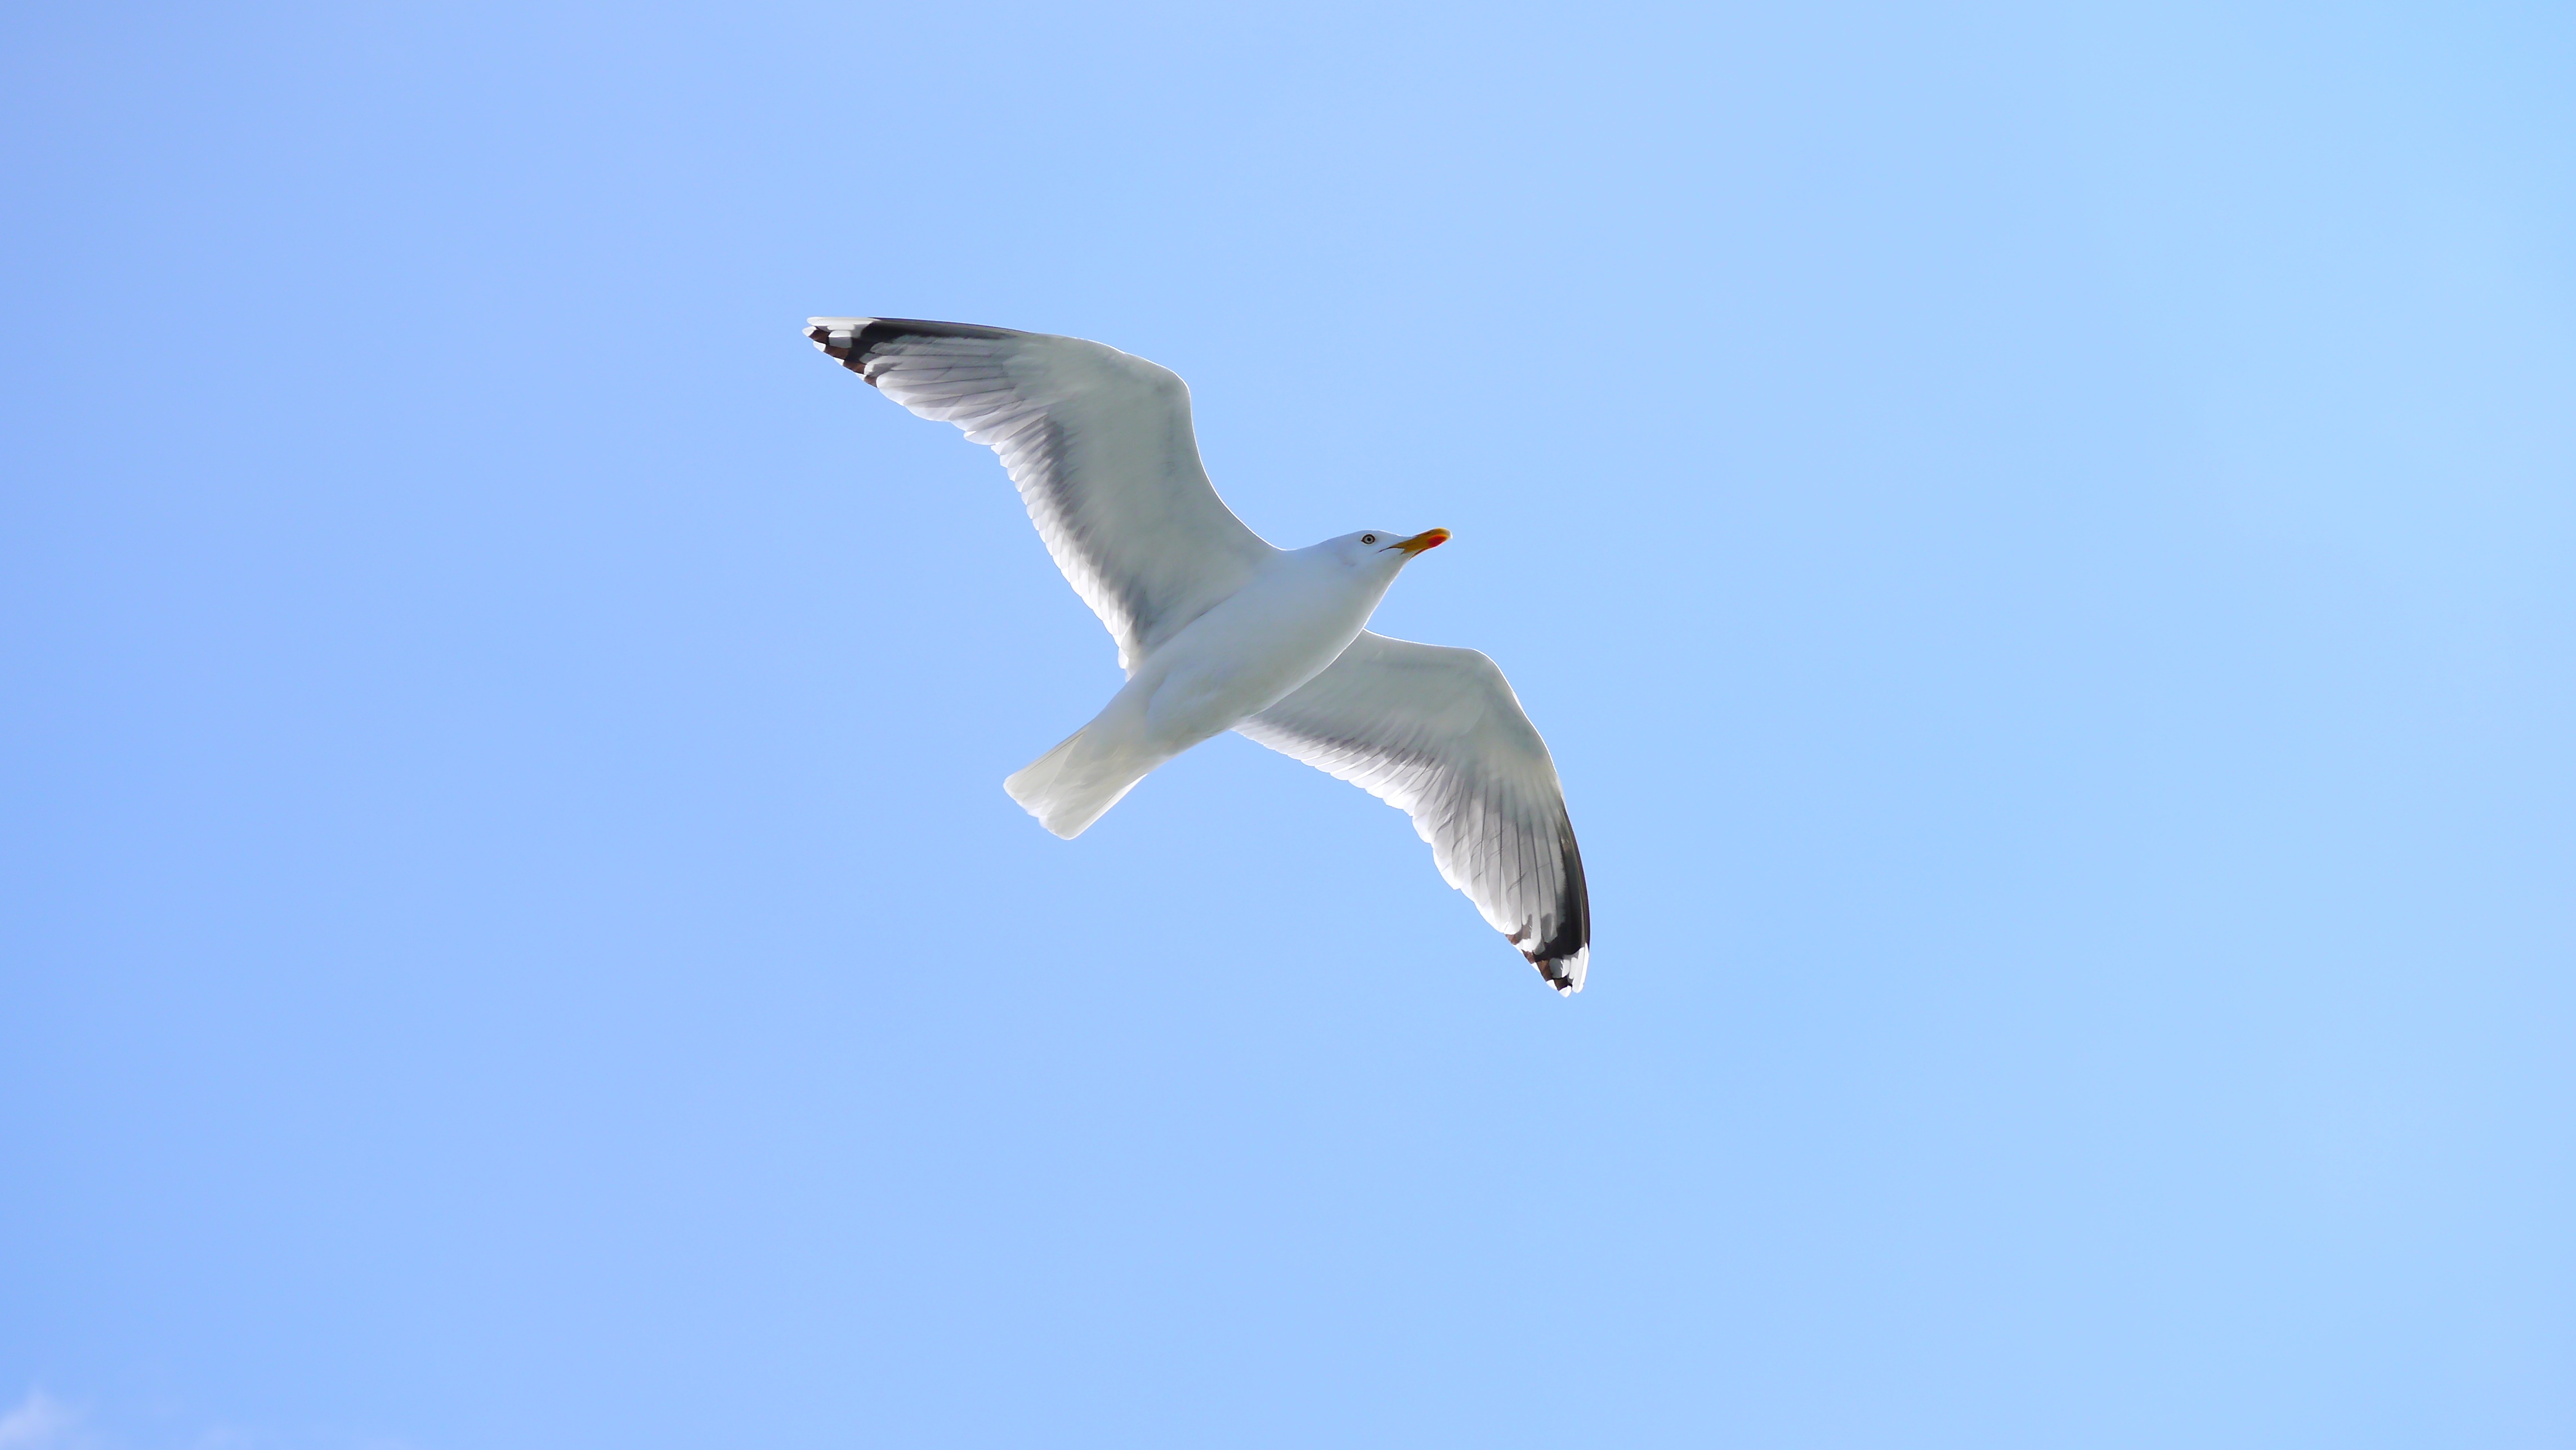
coast, bird, wing, sky, seabird, fly, seagull, gull, beak, flight, vertebrate, albatross, water bird, wildlife photography, charadriiformes, european herring gull